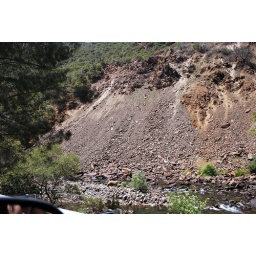
The road is under that rock slide. Glad it didn't happen when we were driving under it